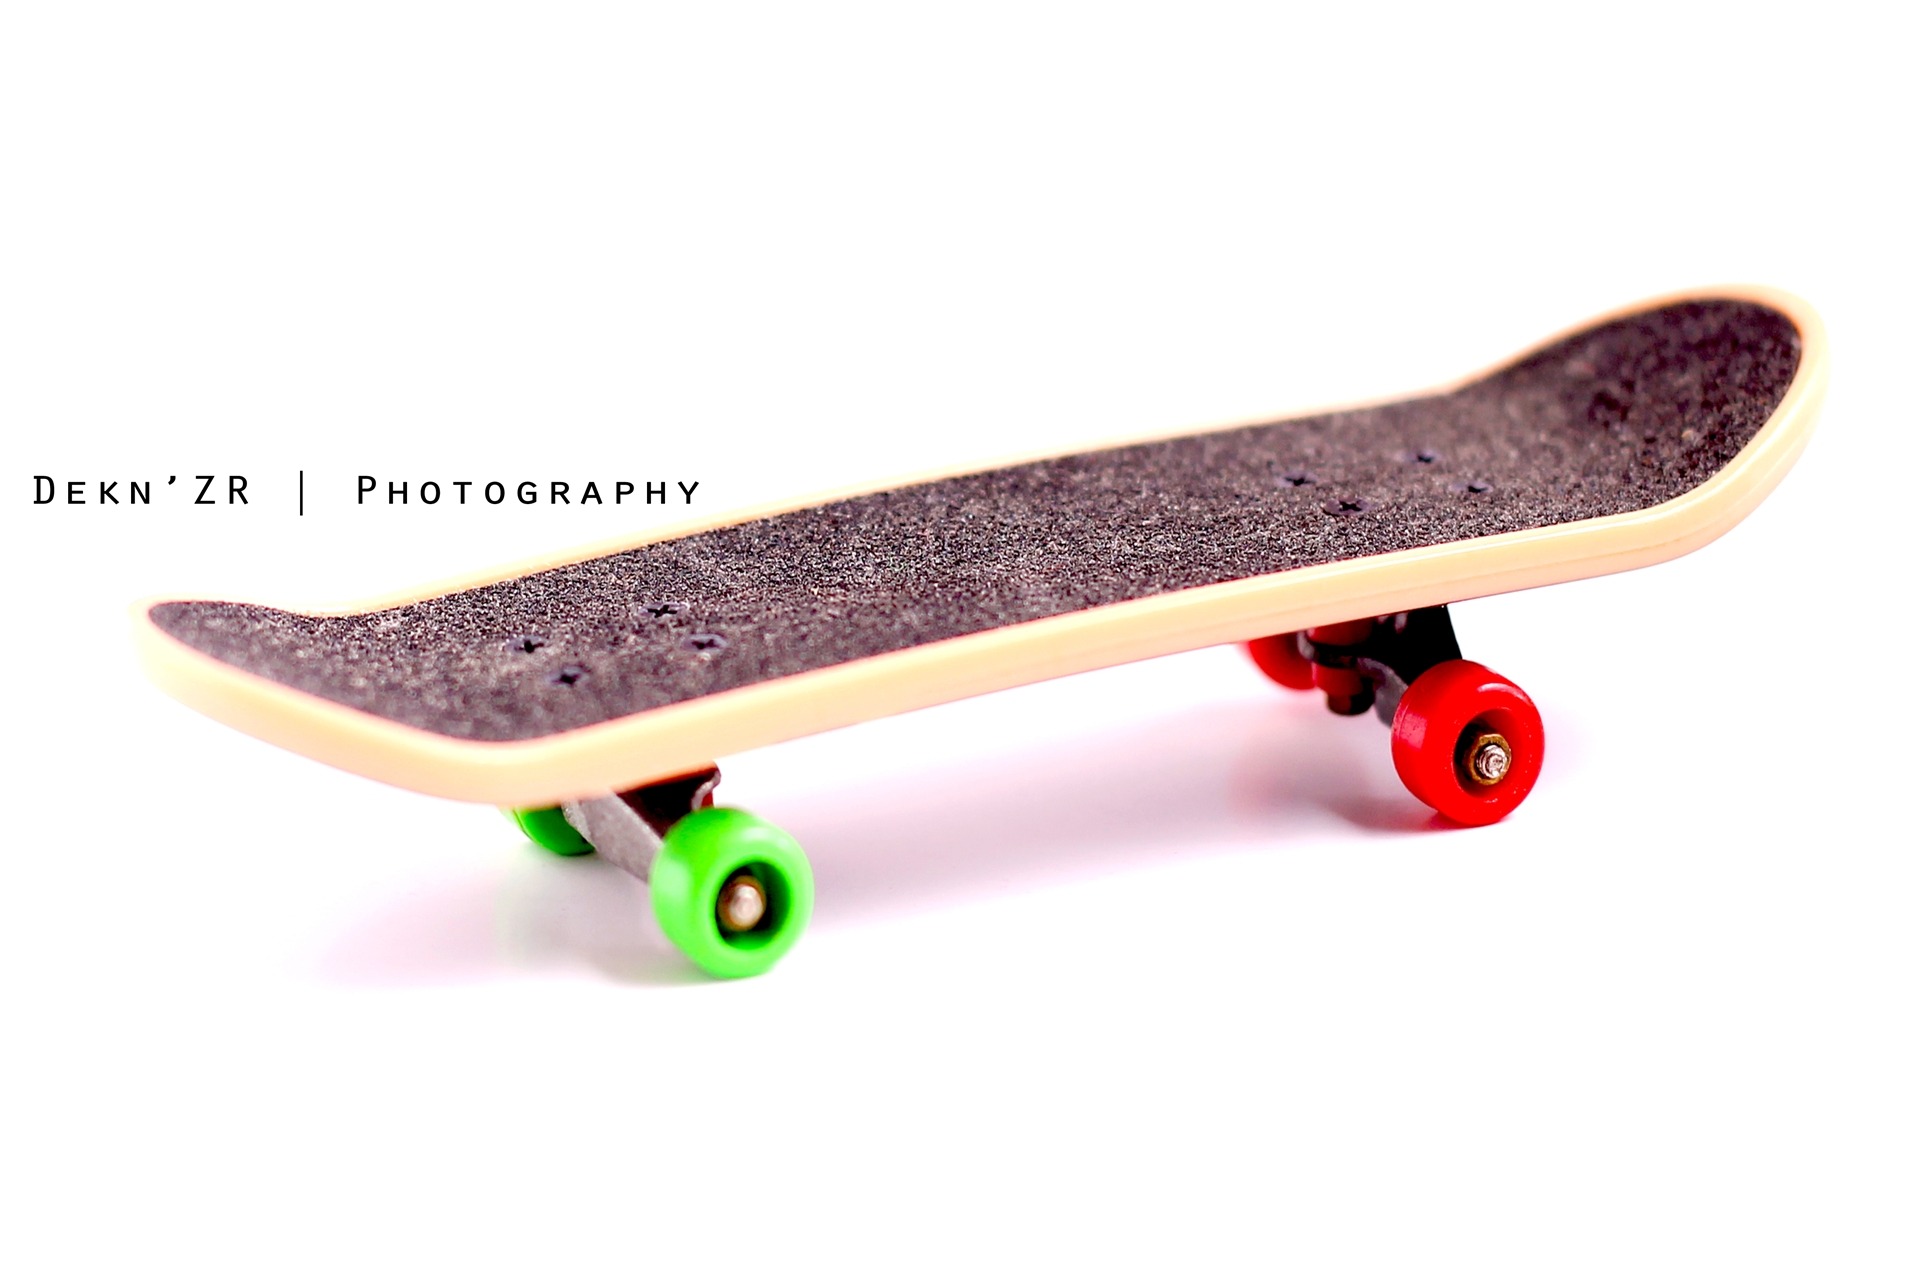
sport, skateboard, skateboarding, activity, sports equipment, longboard, skate board, skateboarding equipment and supplies, freebord